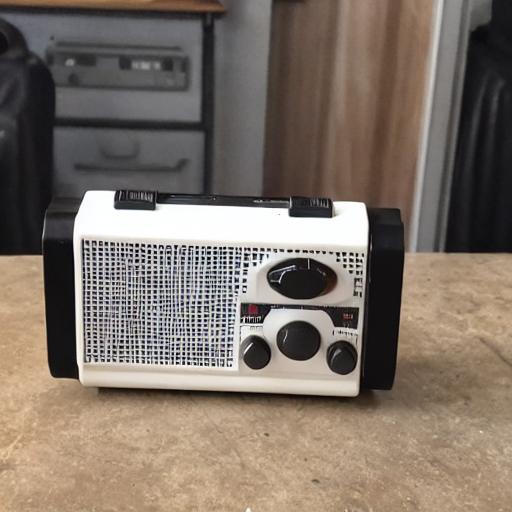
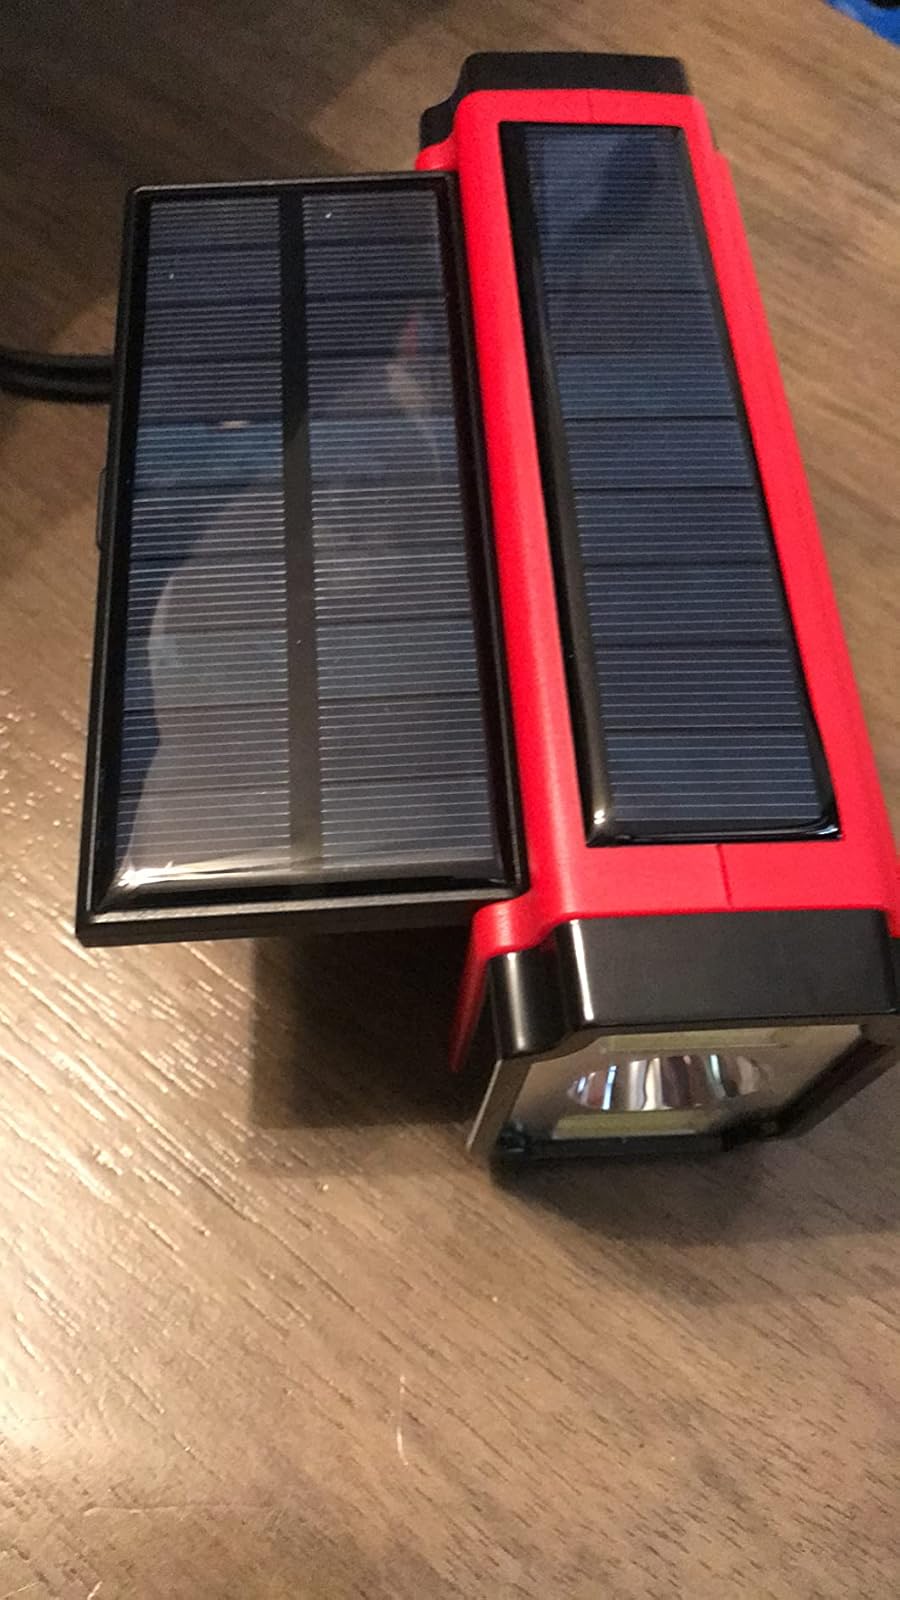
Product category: radio
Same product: no